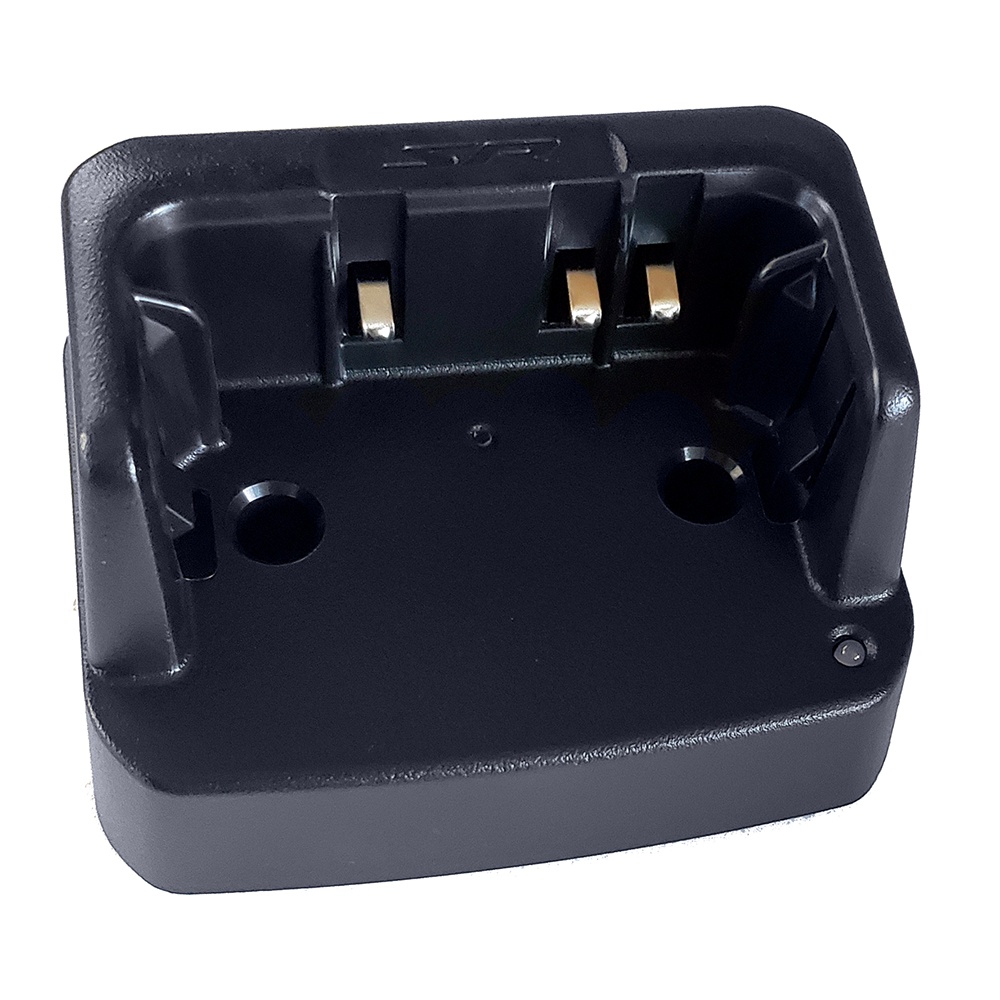
Standard Horizon Charge Cradle f/HX380 [CD-48]
Charge Cradle for HX380 Single charging cradle for Standard's HX380 Handheld Radio. * Requires power cable sold separately Specifications: Type: Chargers Box Dimensions: 3"H x 3"W x 3"L WT: 0.25 lbs
Brand: Standard Horizon
Category: Electronics > Communications > Communication Radio Accessories